Mary, mother of Jesus

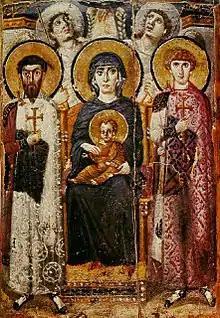
Virgin and Child with angels and Sts. George and Theodore. Icon, , from Saint Catherine's Monastery.

Mary's name in the original manuscripts of the New Testament was based on her original Aramaic name , transliterated as or . The English name "Mary" comes from the Greek , a shortened form of the name . Both and appear in the New Testament.